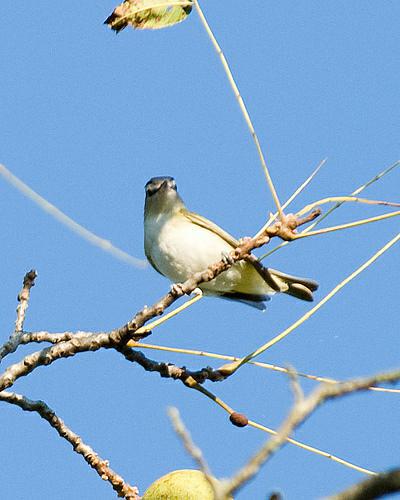
A photo of a red eyed vireo